Harley-Davidson

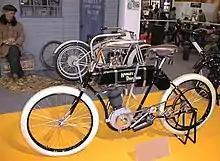
Prototype

The prototype of the new loop-frame Harley-Davidson was assembled in a shed in the Davidson family backyard. Most of the major parts, however, were made elsewhere, including some probably fabricated at the West Milwaukee railshops where oldest brother William A. Davidson was toolroom foreman. This prototype machine was functional by September 8, 1904, when it competed in a Milwaukee motorcycle race held at State Fair Park. Edward Hildebrand rode it and placed fourth in the race.